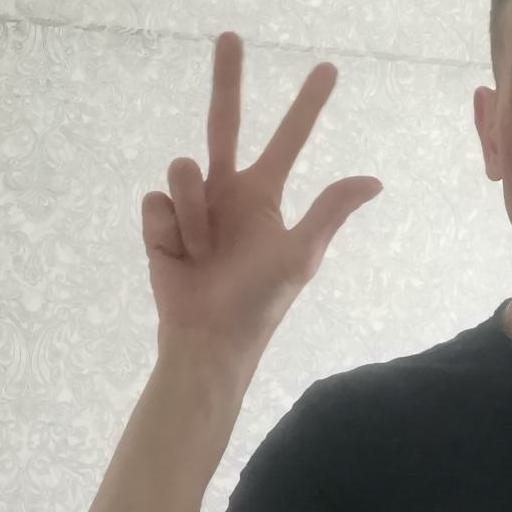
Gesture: three2